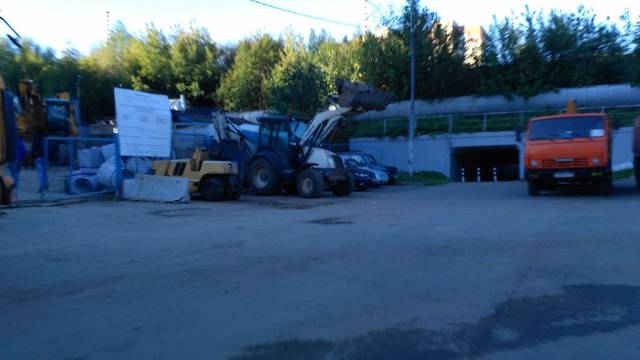
Region: Russia
Coordinates: 55.83, 37.586